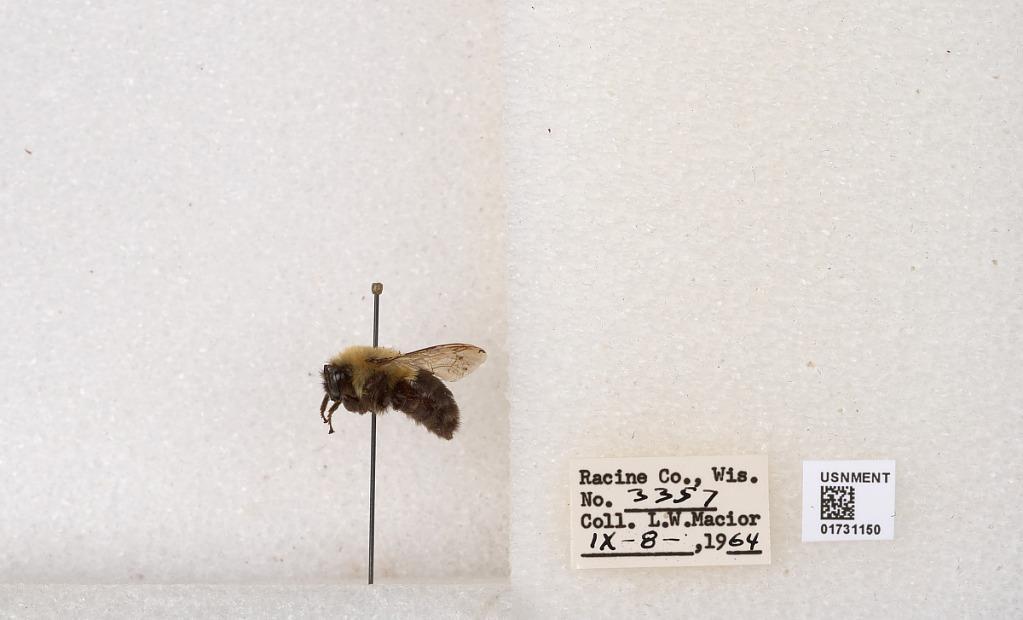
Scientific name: Bombus impatiens Cresson
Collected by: L. Macior
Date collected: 1964-9-8
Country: United States
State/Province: Wisconsin
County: Racine
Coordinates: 42.7299, -87.8123